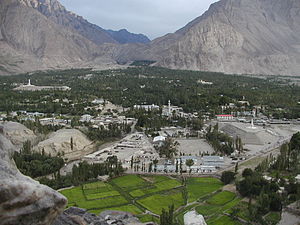
Skardu
Skardu by set fra Skardu Fort
Skardu er den største by i Baltistan-distriktet i den pakistanske del af Jammu og Kashmir.